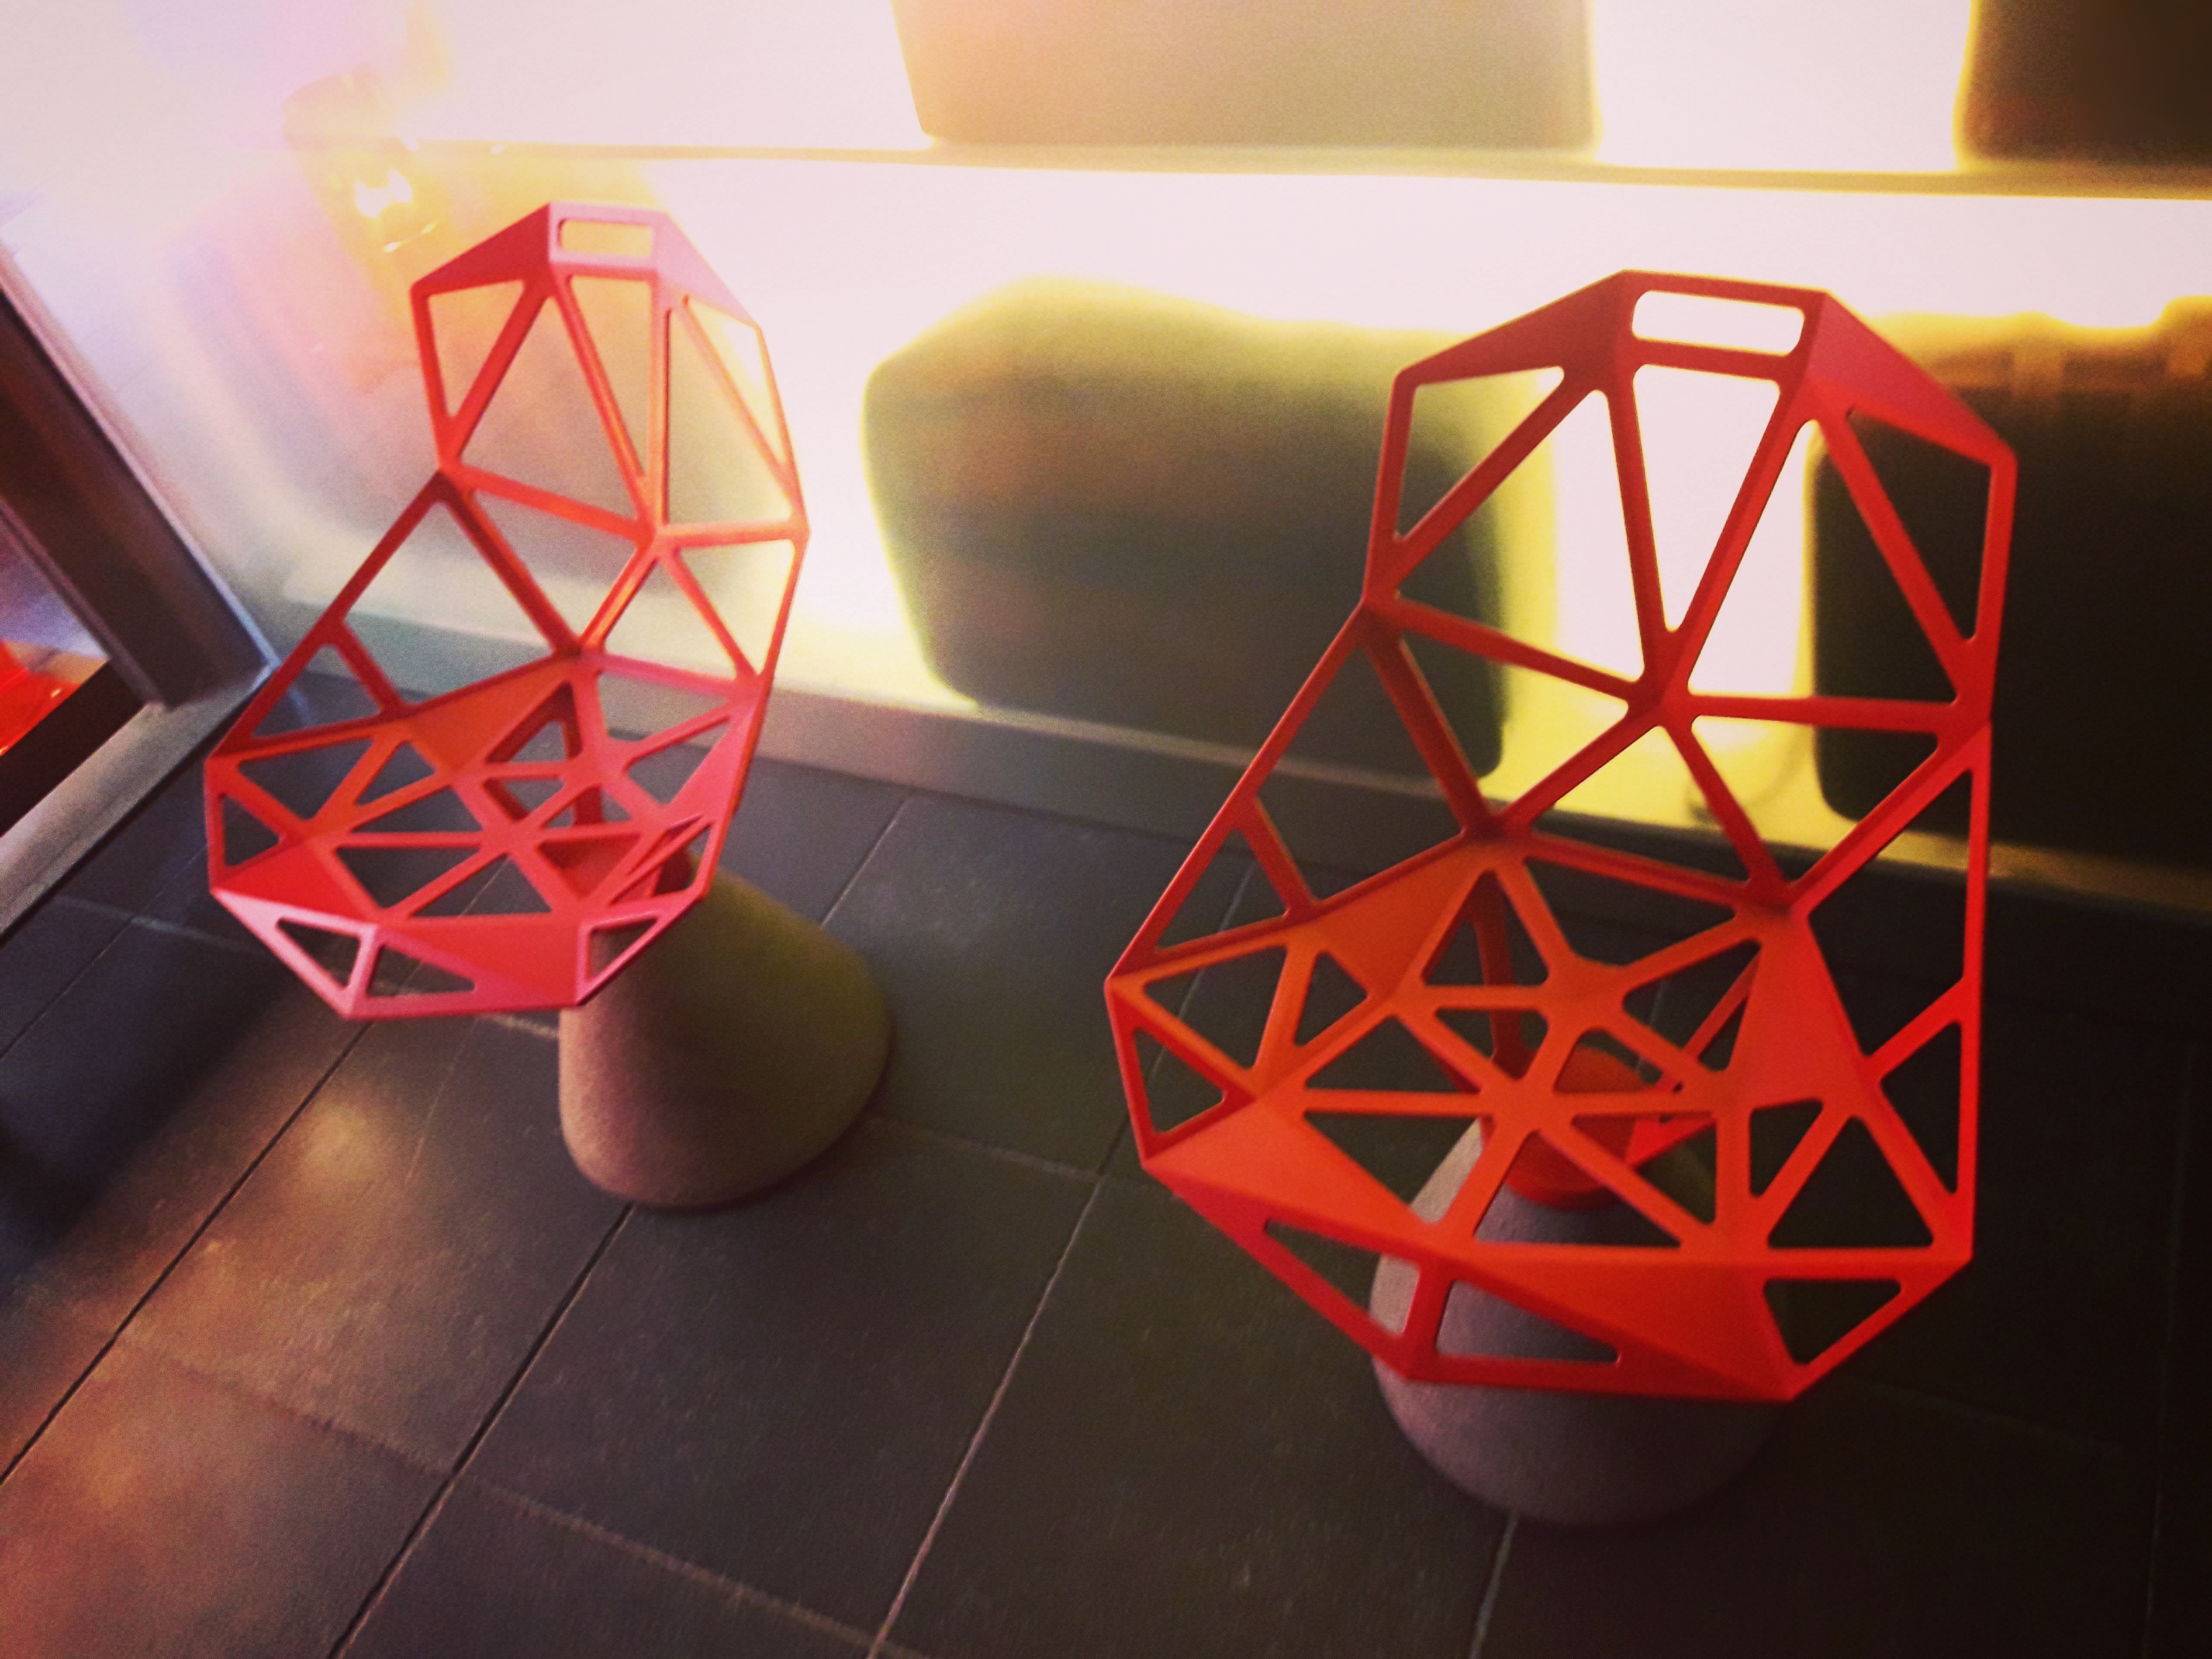
light, glass, red, color, lighting, toy, circle, art, design, shape